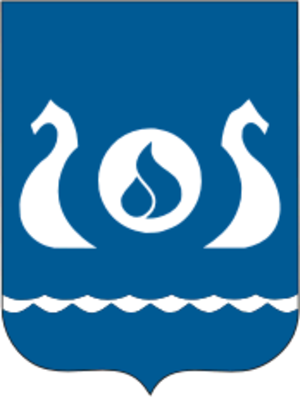
Kirichi est une ville de l'oblast de Léningrad, en Russie, et le centre administratif du raïon de Kirichi. Sa population s'élevait à 52 992 habitants en 2013.